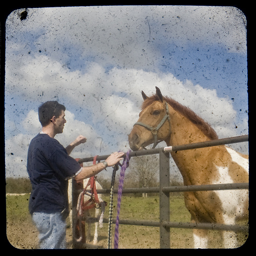
A  man standing next to a horse in a corral.
Man standing at gate with horse near riding arena.
A person standing by a fence with a horse.
A man is talking to a horse which is inside a fence.
A man walks up to a gate, with a horse on the other side.